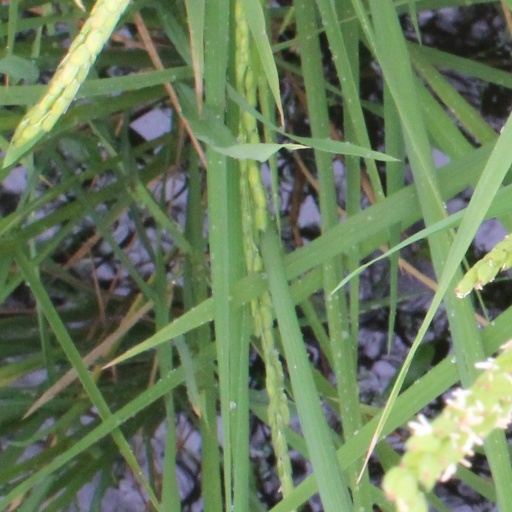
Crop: rice